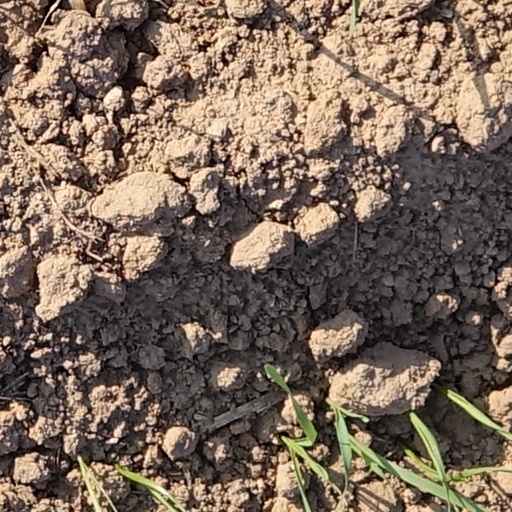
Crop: wheat